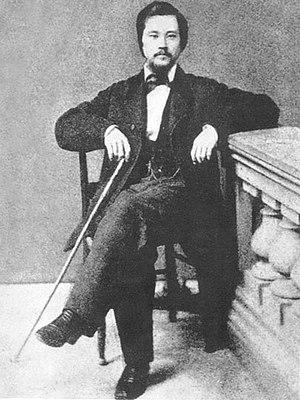
Joseph Heco est le premier Japonais à avoir été naturalisé américain.